Syrian pound

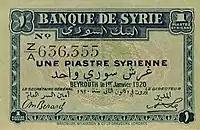
1p note issued in 1920

On 5 December 2005, the selling rate quoted by the Commercial Bank of Syria was LS 48.4 = US$1. A rate of about LS 50 to US$1 was usual in the early 2000s, but the rate is subject to fluctuations. Since the start of the civil war in 2011, the pound's unofficial exchange rate has deteriorated significantly. It was LS 47 = US$1 in March 2011 and LS 515 in July 2017. Since July 2007, the Syrian pound has been pegged to the IMF SDR (Special Drawing Rights).